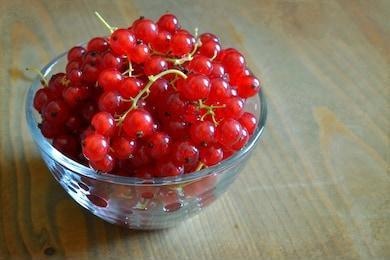
Label: redcurrant